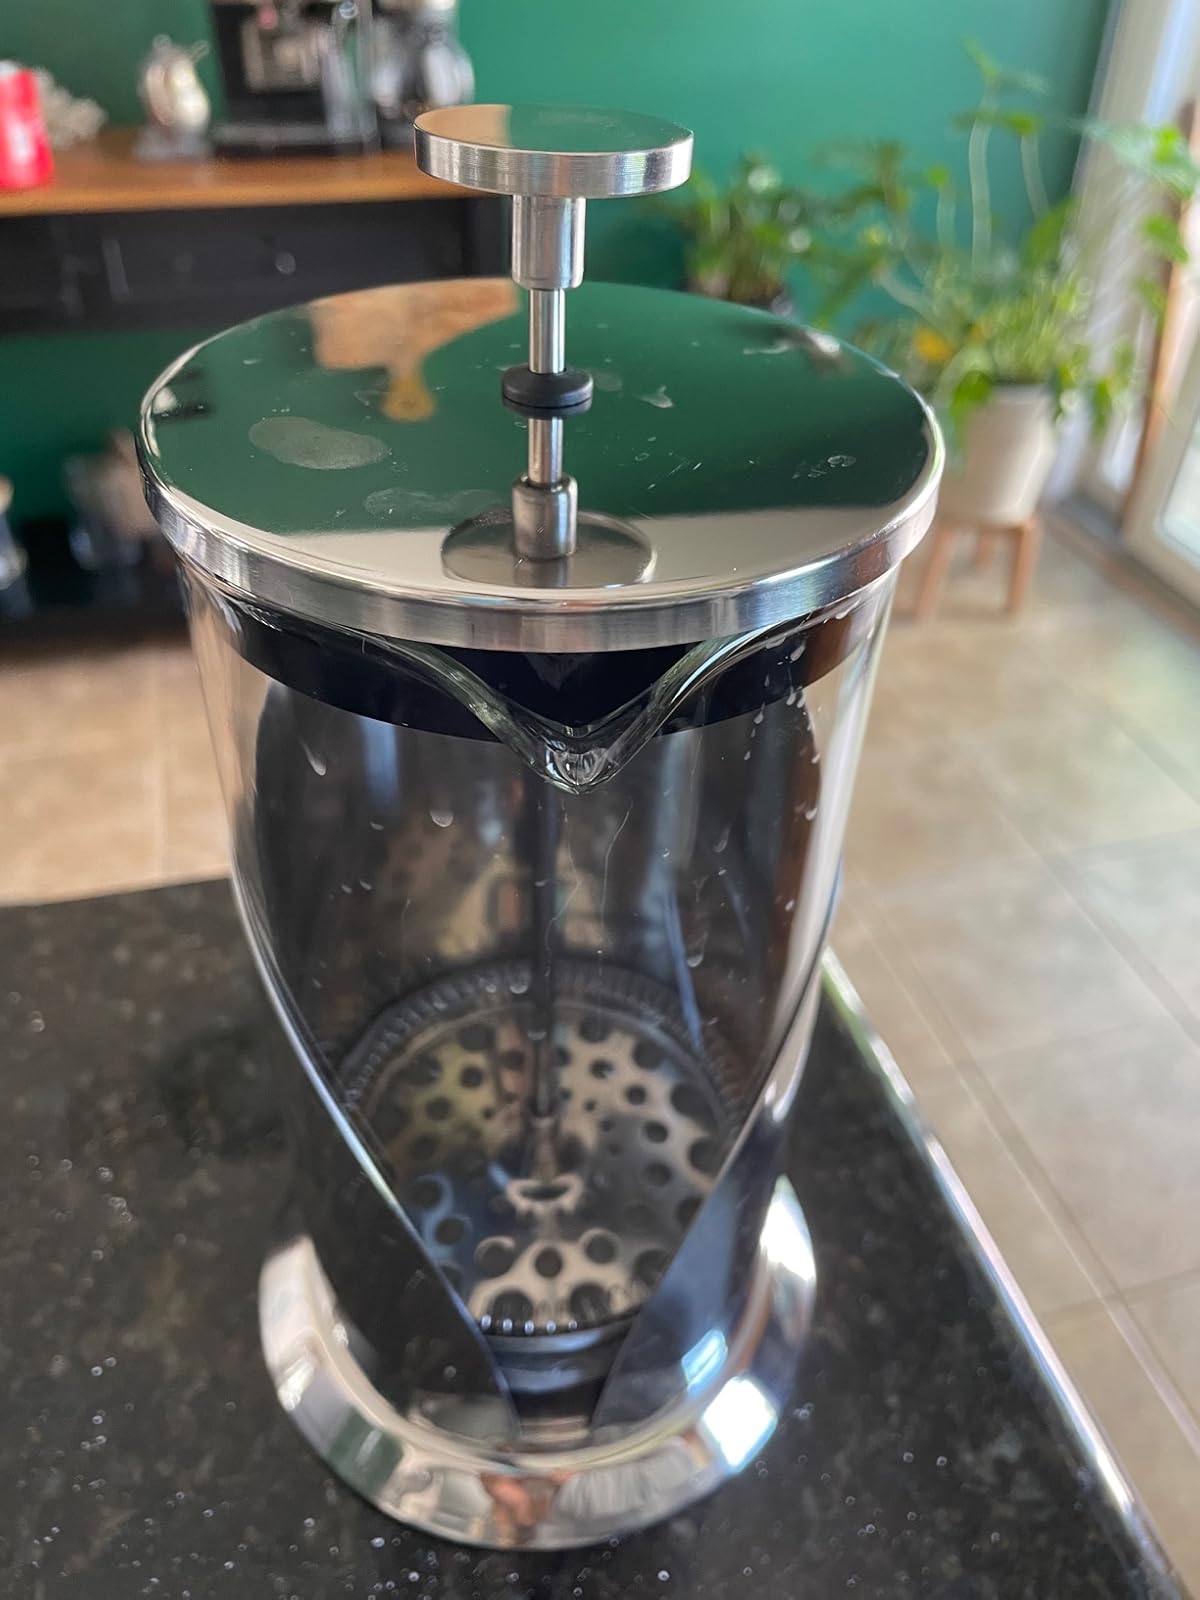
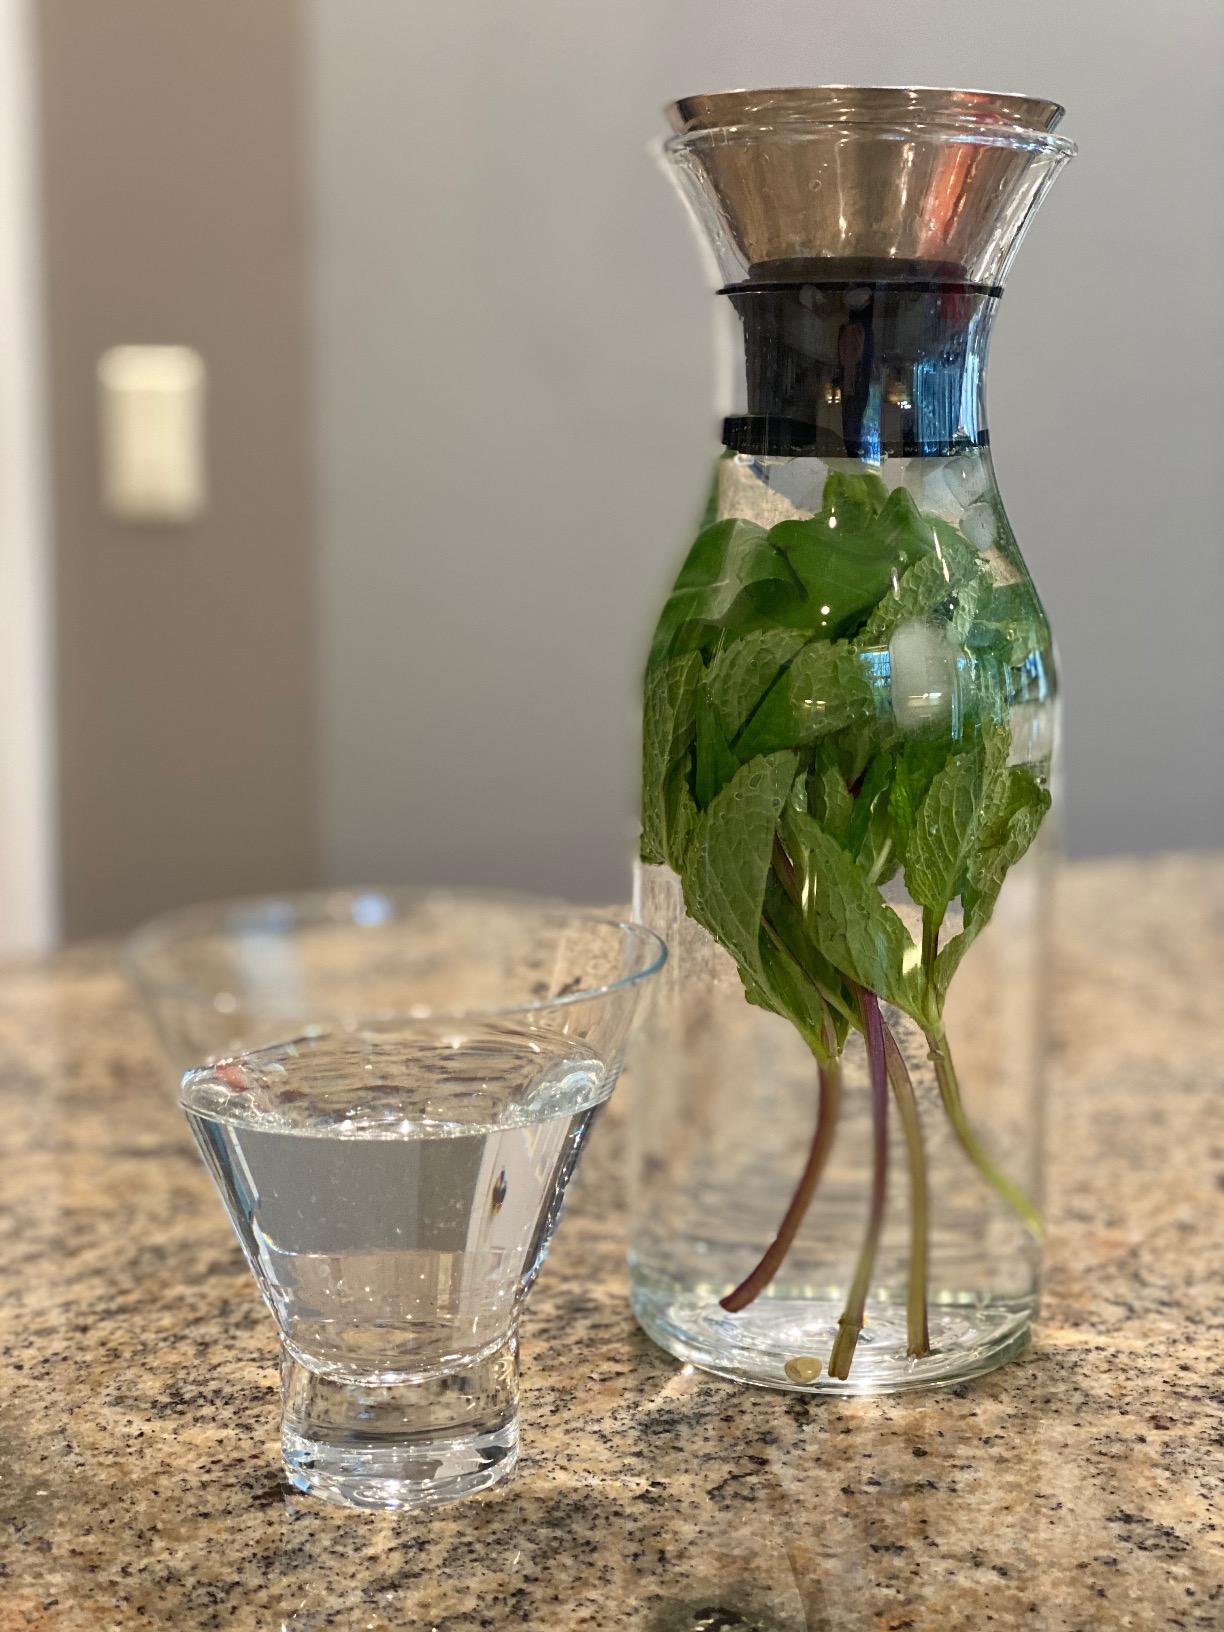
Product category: items_tea
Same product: no